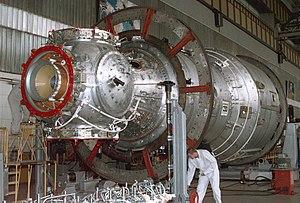
La Station spatiale internationale, en abrégé SSI ou ISS, est une station spatiale placée en orbite terrestre basse, occupée en permanence par un équipage international qui se consacre à la recherche scientifique dans l'environnement spatial. Ce programme, lancé et piloté par la NASA, est développé conjointement avec l'agence spatiale fédérale russe, avec la participation des agences spatiales européenne, japonaise et canadienne.
Zvezda, DOS-8, ou encore module de service Zvezda, est un composant de la Station spatiale internationale. Il est chronologiquement le troisième module de la station, et comprend une partie des équipements de vie de la Station et permet d'héberger deux membres d'équipage. C'est le centre structurel et fonctionnel de la partie russe de la Station.